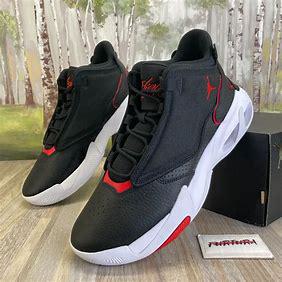
Brand: Jordan
Model: Max Aura 4